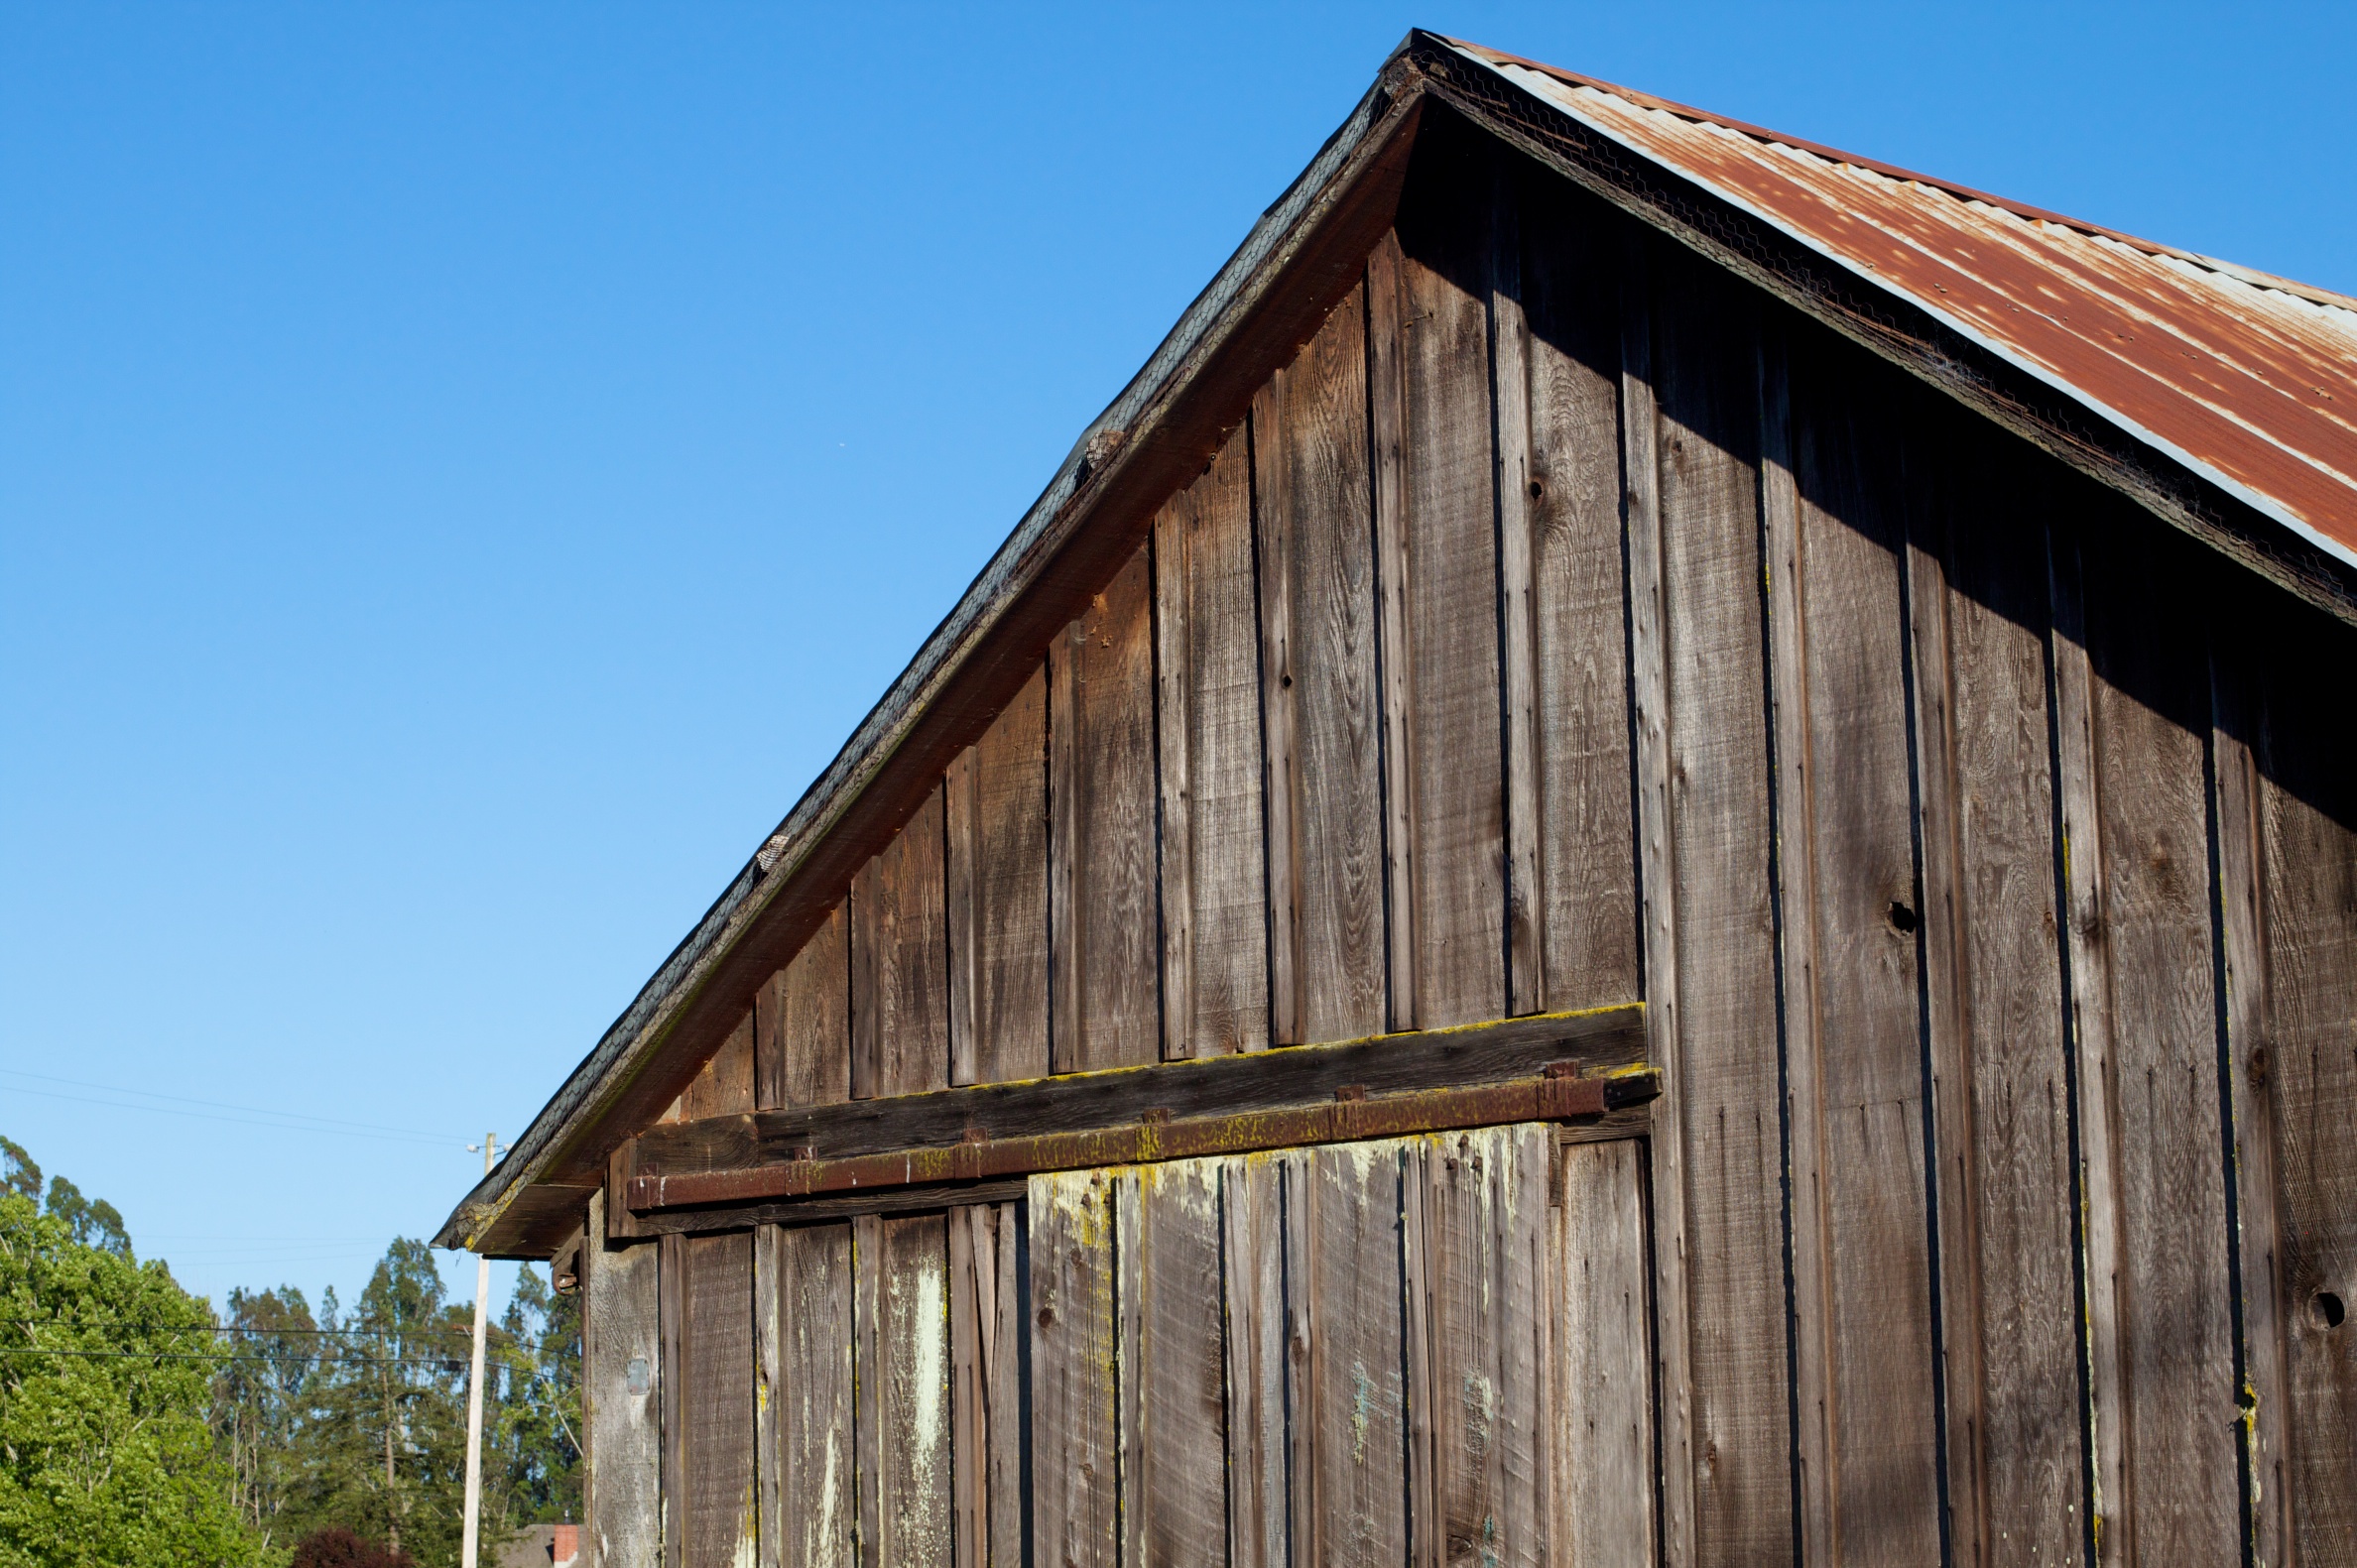
architecture, wood, house, roof, building, barn, shed, hut, shack, facade, chapel, rural area, outdoor structure